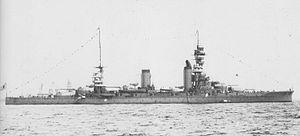
Le cuirassé est un type de navire de guerre apparu à partir du milieu du XIXᵉ siècle, dont le blindage constituait la première caractéristique, et dont l'artillerie principale était composée de pièces d'artillerie les plus puissantes du moment. Au début du XXᵉ siècle, apparut une variante des cuirassés, le croiseur de bataille, avec une artillerie et un déplacement à peine inférieurs à ceux des cuirassés, mais avec un blindage plus léger, et une plus grande vitesse. Les cuirassés les plus modernes de la Seconde Guerre mondiale ont été une synthèse de ces deux types, avant d'être supplantés par les porte-avions d'attaque.
Le Fusō, était un cuirassé de la marine impériale japonaise qui donna son nom à sa classe qui comprenait également le Yamashiro.
La classe Fusō fut la première classe de cuirassés de type Dreadnought de la Marine impériale japonaise.